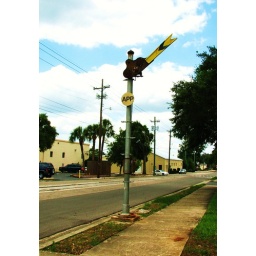
Here's a rare sight: an old semaphore next to sidewalk along street tracks in downtown Ocala, Florida